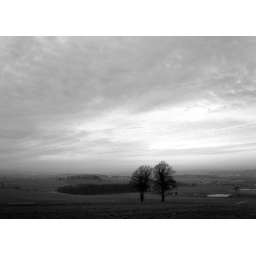
very still blackand white shot over north derbyshire under steely sky